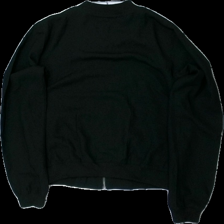
View: back
Type: Jacket
Category: Ladies
Brand: Lindex
Colors: Black
Material: 100% polyester
Pattern: Other
Cut: V-collar
Size: XS
Season: All
Price range: <50
Recommended usage: Reuse
Description: jacka